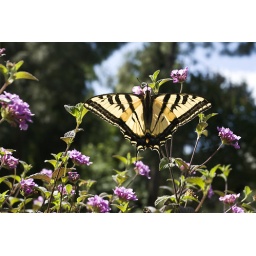
I went to this little pond near my house and got a lucky shot of this beautiful butterfly